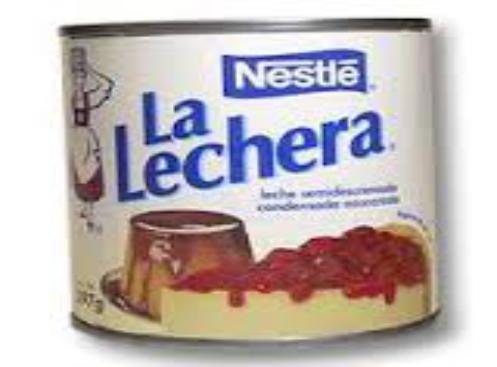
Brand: La Lechera
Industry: Food